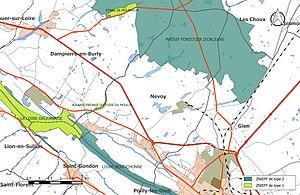
Carte des Zones naturelles d'intérêt écologique faunistique et Floristique (ZNIEFF) de la commune de fr:Nevoy.
Nevoy est une commune française située dans le département du Loiret en région Centre-Val de Loire.